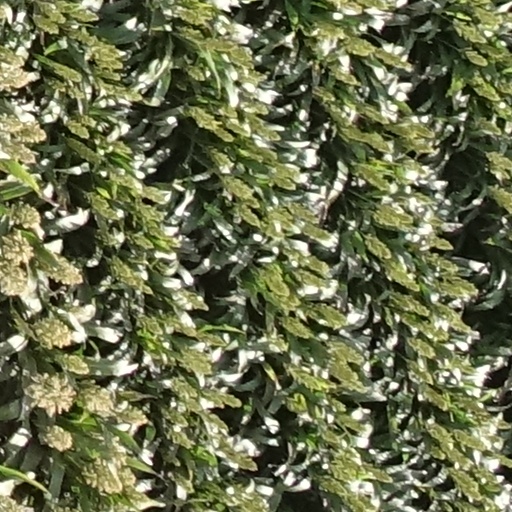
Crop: sorghum